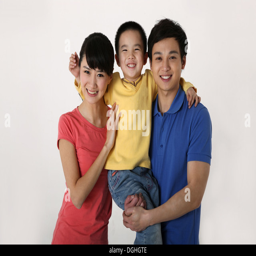
family with child embracing , parents holding their son , looking at the camera with smile